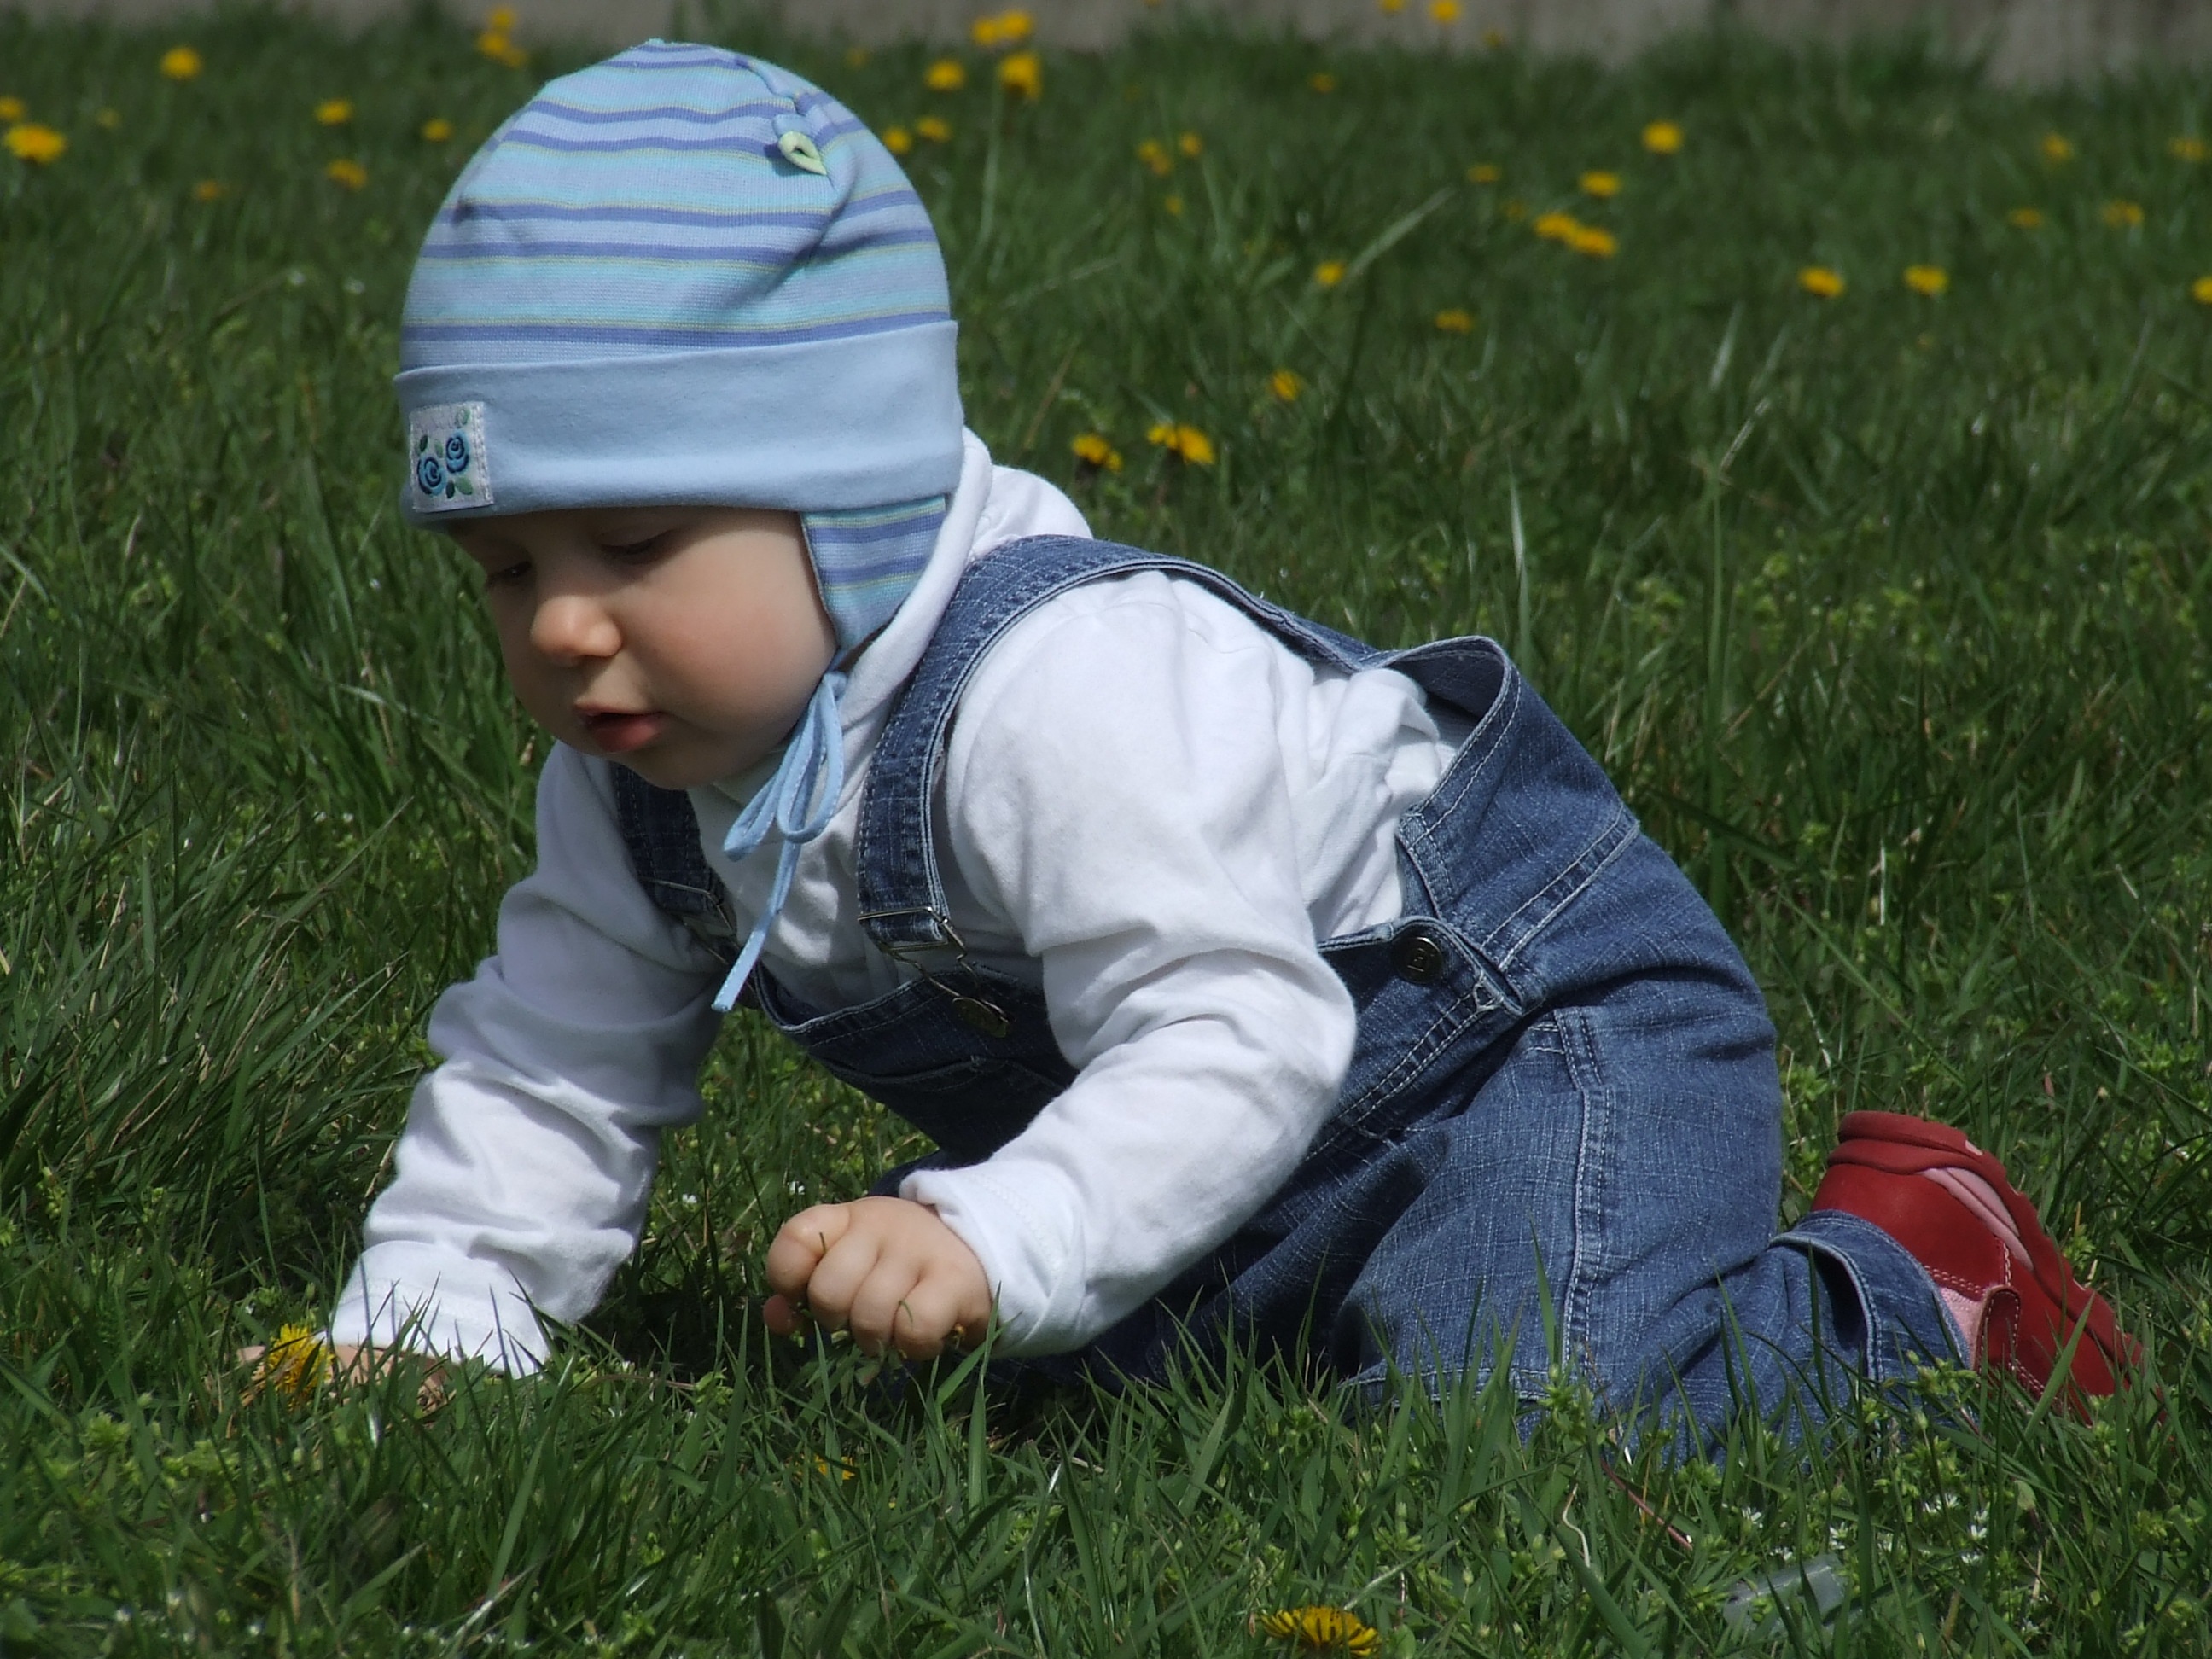
grass, person, plant, field, lawn, meadow, flower, child, agriculture, crawl, toddler, gardener, on the grass, blue cap, grass family, human positions